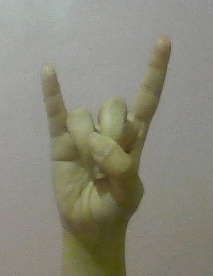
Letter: la